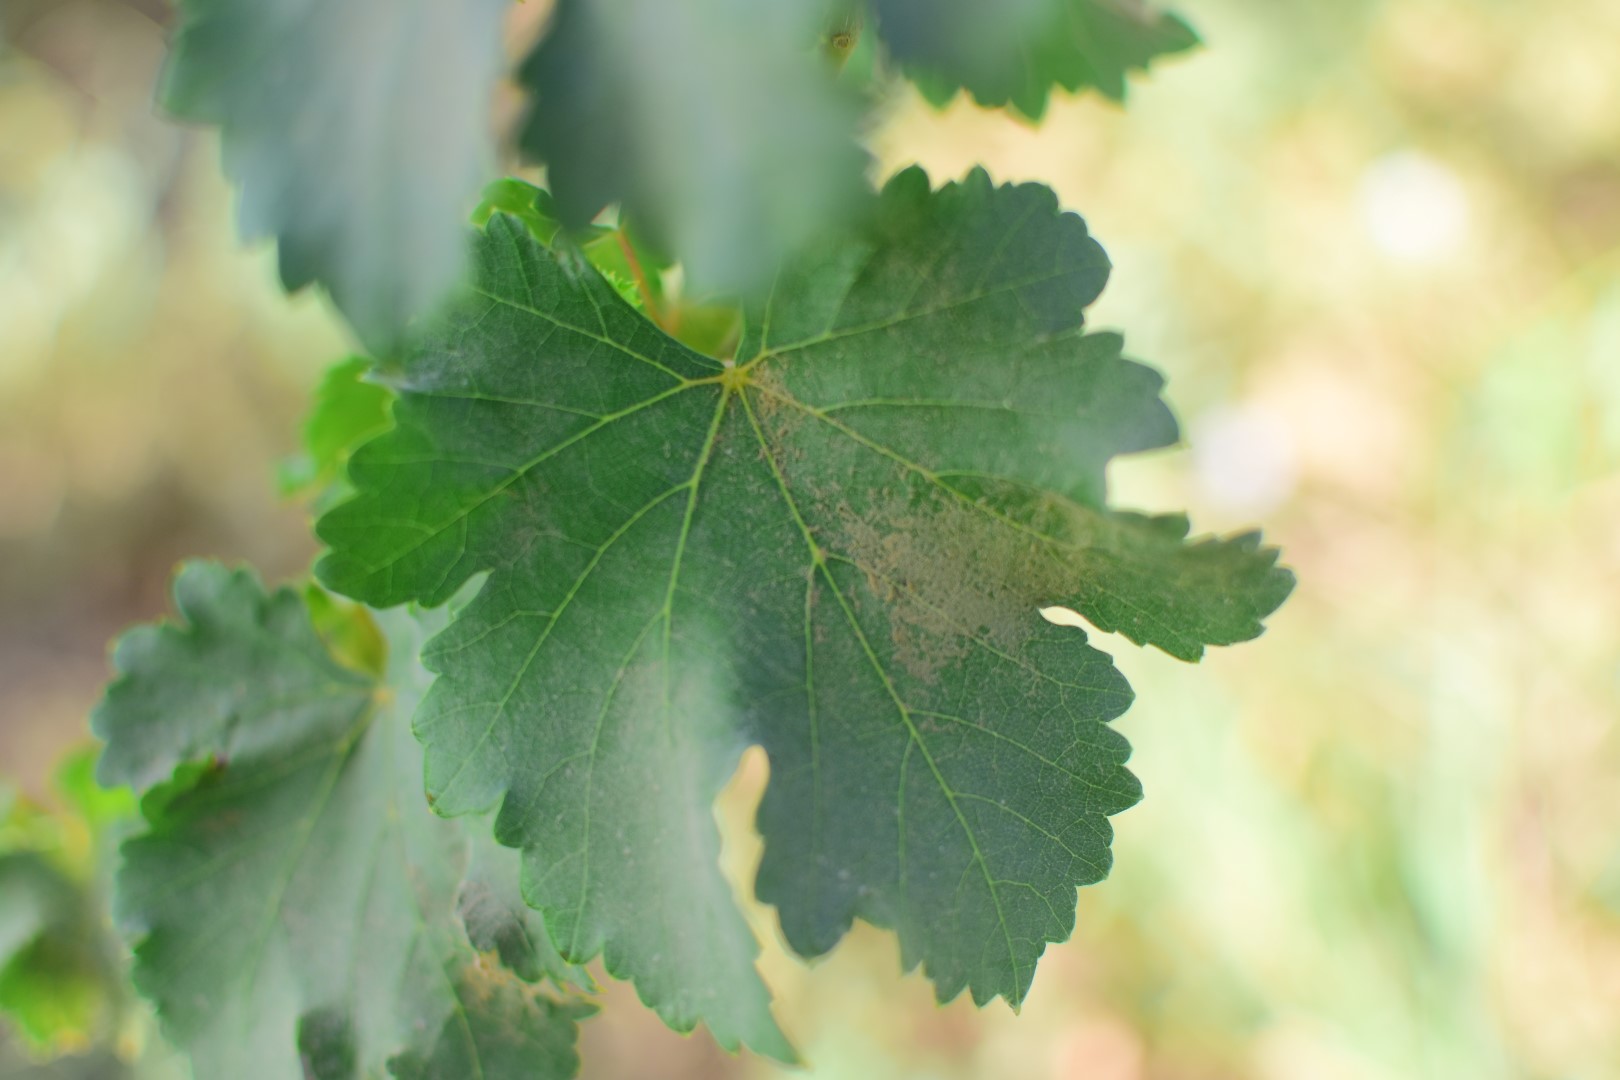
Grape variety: Deas Al-Annz